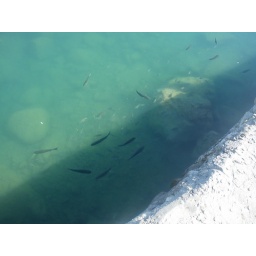
Lots of fish in the lake